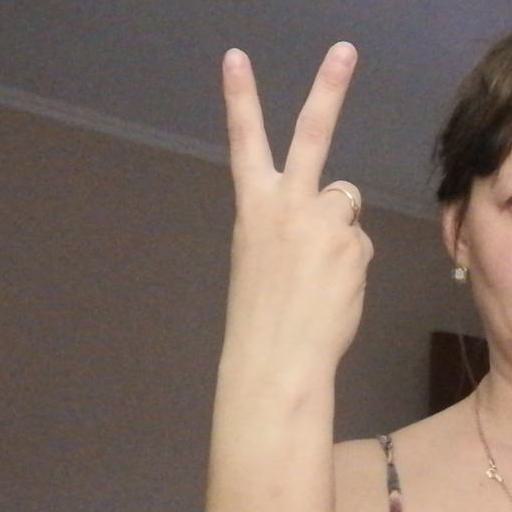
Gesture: peace_inverted